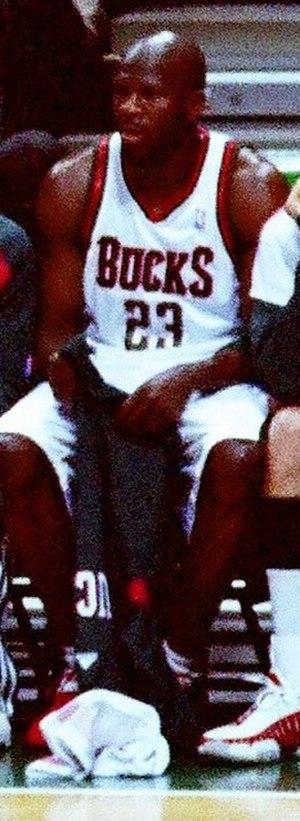
Ruben Nathaniel Patterson, né le 31 juillet 1975 à Cleveland dans l'Ohio, est un ancien joueur de basket-ball professionnel de NBA. Il évoluait aux positions d'arrière ou d'ailier.